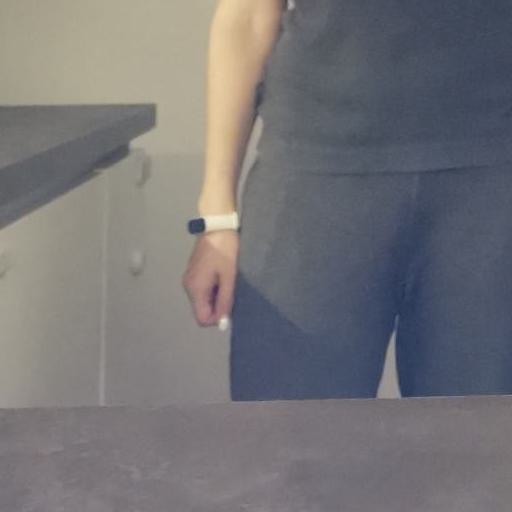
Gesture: no_gesture